1987 Football League Second Division play-off final

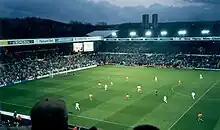
Elland Road "(pictured in 2000)" was the venue for the second leg of the play-off.

The second leg was played on 25 May 1987 Elland Road in front of a crowd of 31,395 and was refereed by Brian Hill. Leeds' John Pearson was ruled out with an injury and was replaced in the starting eleven by Bob Taylor.